Carola Pavlik

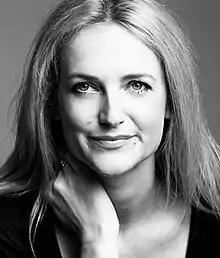
Carola Pavlik

As an artist and creator of Czech descent Carola became interested in the art of human behaviour and beauty as a child.